Poetry of Scotland

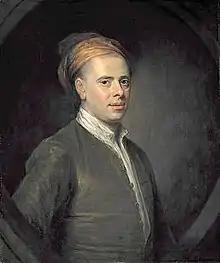
Allan Ramsay, the most influential literary figure in early eighteenth-century Scotland

Having extolled the virtues of Scots "poesie", after his accession to the English throne, James VI increasingly favoured the language of southern England. The loss of the court as a centre of patronage in 1603 was a major blow to Scottish literature. A number of Scottish poets, including William Alexander, John Murray and Robert Aytoun accompanied the king to London, where they continued to write, but they soon began to anglicise their written language. James's characteristic role as active literary participant and patron in the Scottish court made him a defining figure for English Renaissance poetry and drama, which would reach a pinnacle of achievement in his reign, but his patronage for the high style in his own Scottish tradition largely became sidelined. The only significant court poet to continue to work in Scotland after the king's departure was William Drummond of Hawthornden (1585–1649).